Parekhi

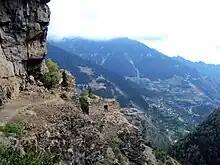
Two main churches of the Parekhi Monastery

Parekhi is a Georgian medieval Orthodox monastery in historical Medieval Georgian Kingdom of Klarjeti (modern-day Artvin Province of Turkey).